Guerrero

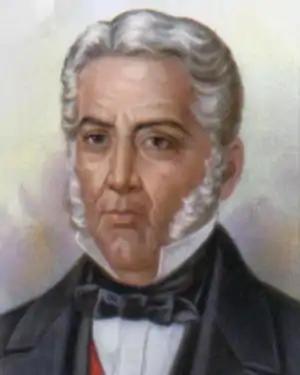
Juan Álvarez

In 1849, President José Joaquín de Herrera decreed the establishment of the state of Guerrero, with Juan Álvarez as its first governor. Tixtla was declared the first capital. The state was created from the districts of Acapulco, Chilapa and Taxco from the State of Mexico, Tlapa from Puebla and the municipality of Coyuca from the state of Michoacán. The capital would later be moved to Chilpancingo in 1870.